M109 howitzer

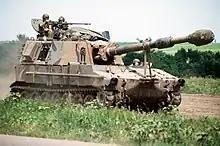

The M109 was powered by the 8V71T, a 8-cylinder water-cooled diesel engine, produced by the Detroit Diesel Engine Division of General Motors Corporation. The 8V71T is a turbocharged version of the 8V71 commercial truck engine. It was rated 390 hp at 2300 rpm and was used in the M107, M108, M110, and M578 series as well.